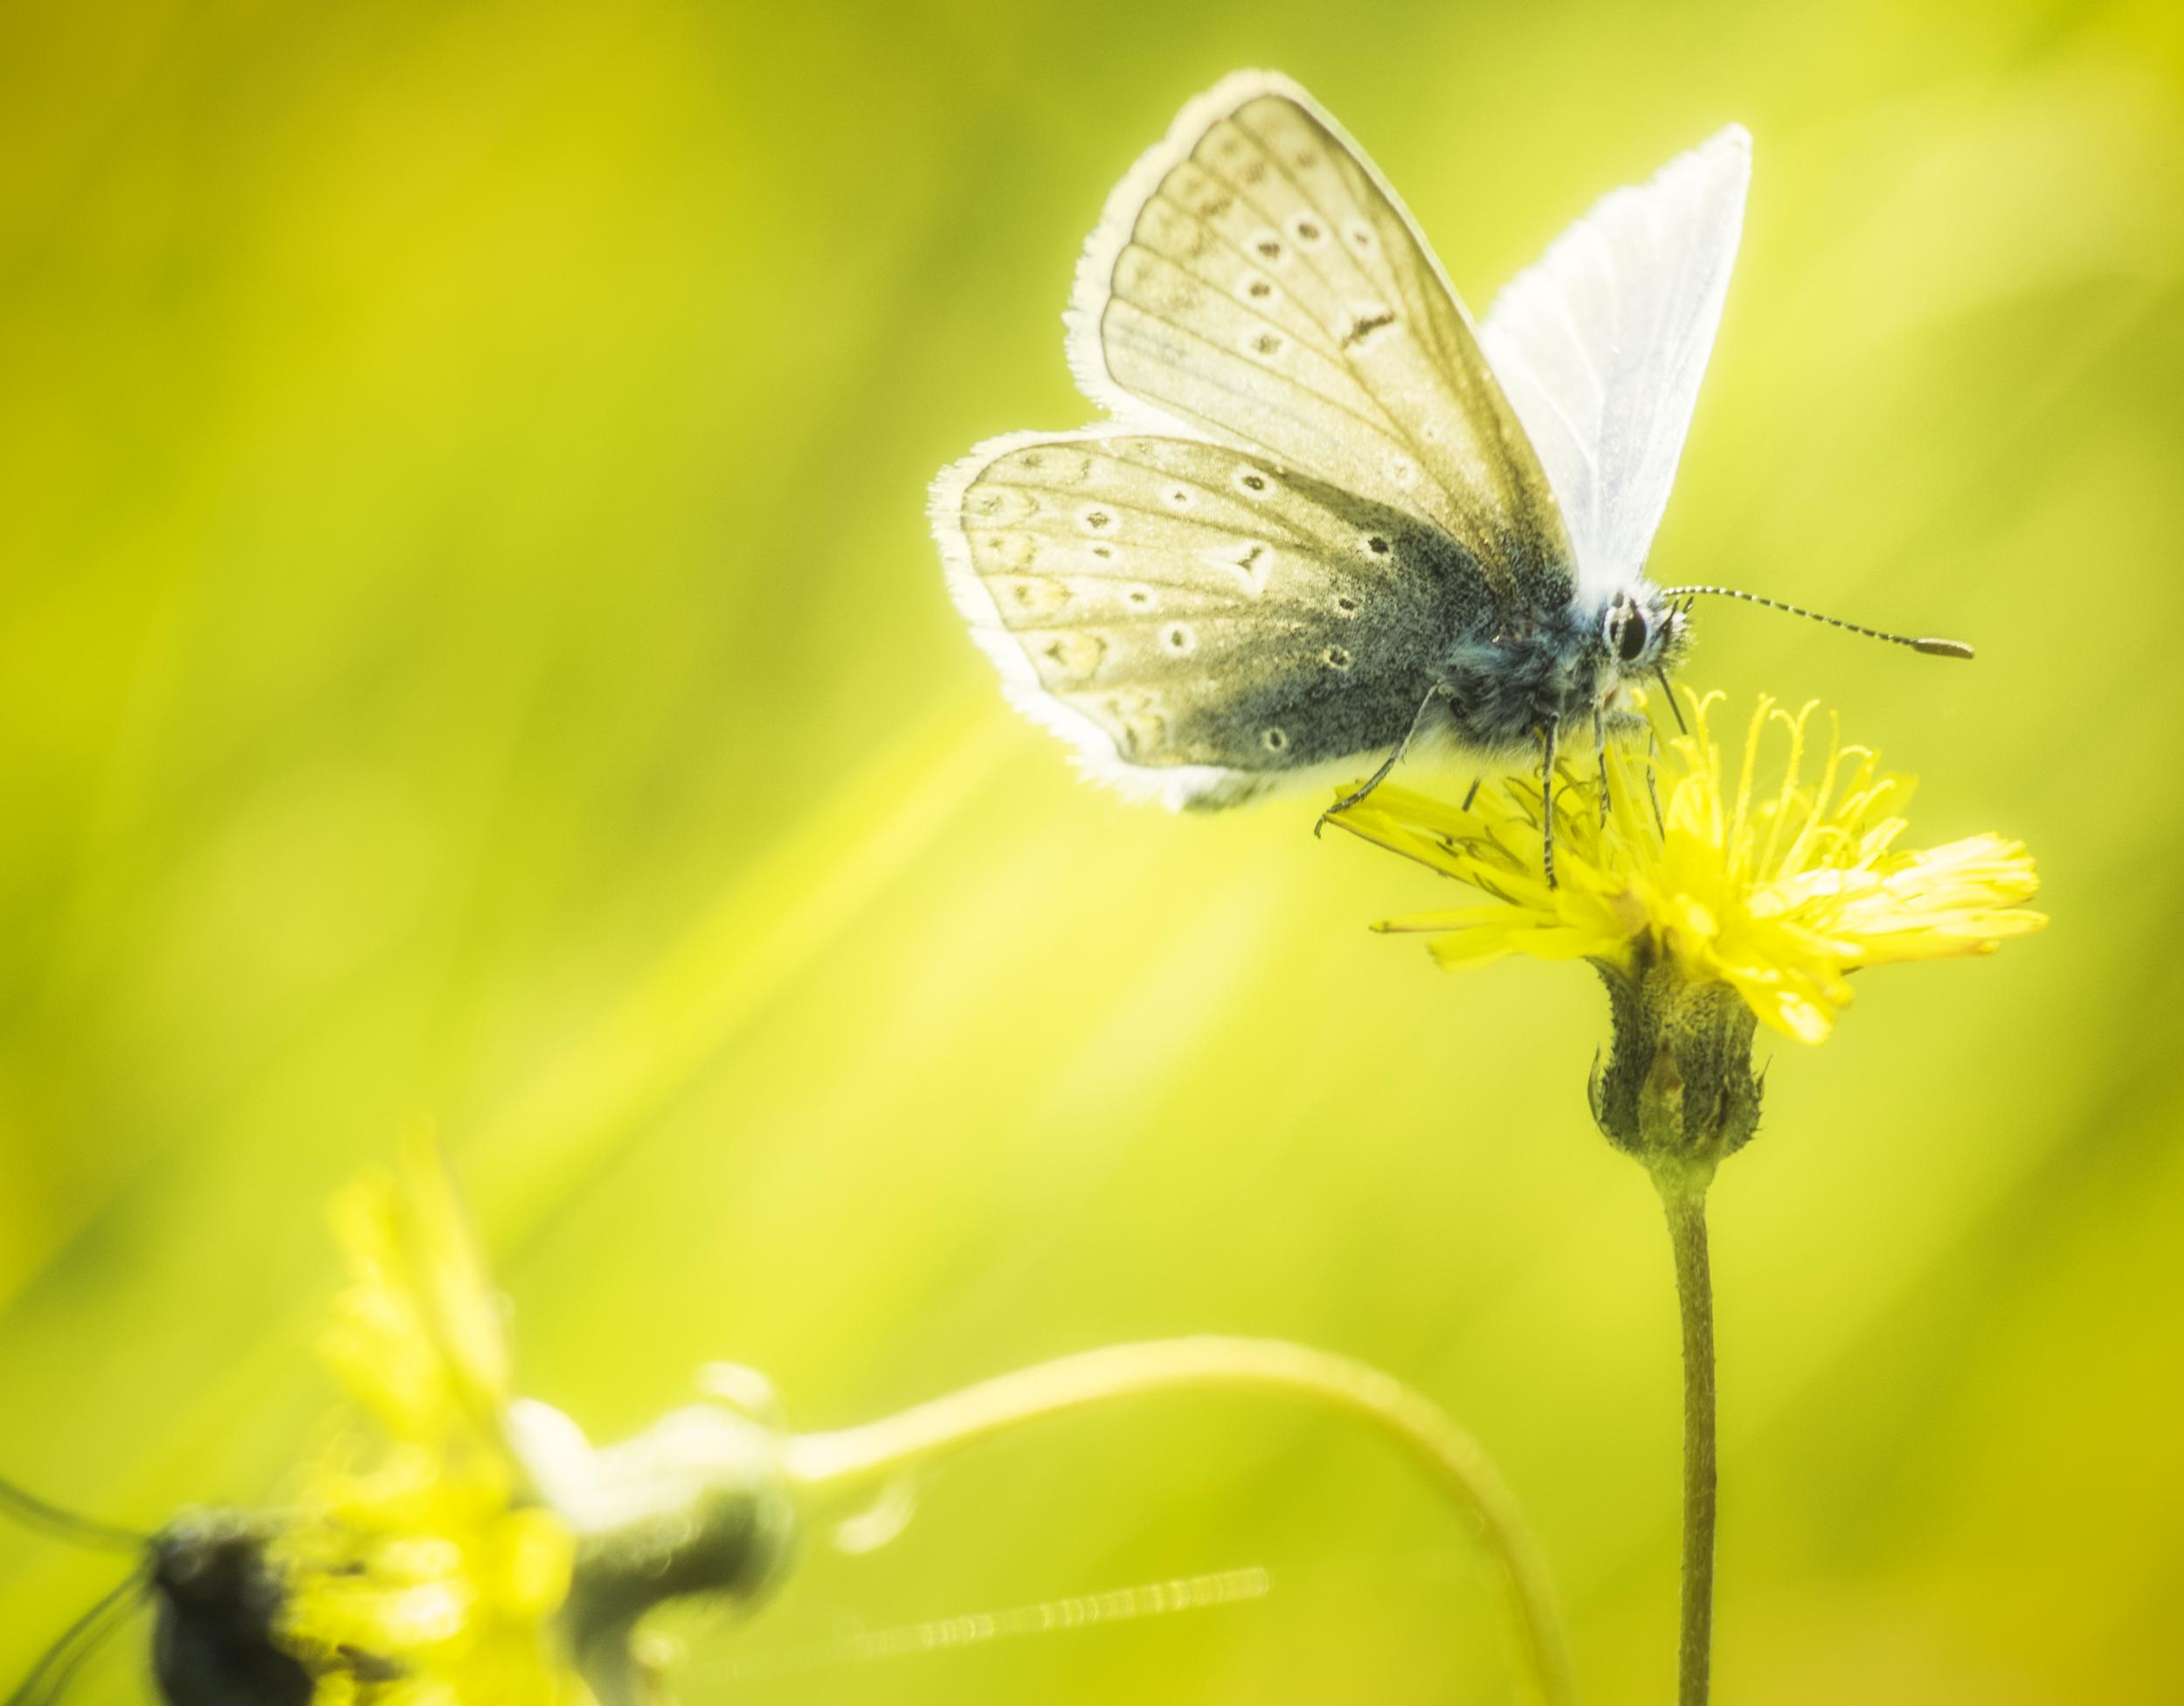
nature, wing, plant, photography, meadow, flower, petal, europe, pollen, green, insect, macro, peace, serene, nikon, butterfly, yellow, closeup, flora, fauna, invertebrate, close up, fleur, jaune, vert, couleur, soft, nikkor, quiet, insecte, douceur, parfum, bientre, curuyann, nikond750, plaisir, pleasure, minibeast, leave, nectar, pieridae, macro photography, arthropod, pollinator, moths and butterflies, lycaenid, colias